Julius Patzak

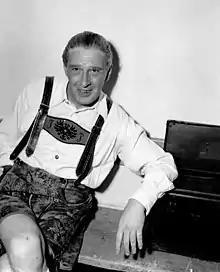
Julius Patzak

Julius Patzak (9 April 189826 January 1974) was an Austrian tenor distinguished in operatic and concert work. He was particularly noted in Mozart, Beethoven and in early 20th-century German repertoire.